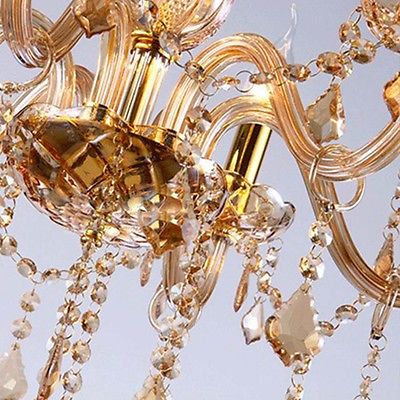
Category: lamp